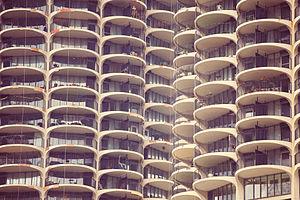
Marina City est un ensemble d'immeubles qui occupe tout un block au 300 North State Street, dans la ville de Chicago, aux États-Unis.